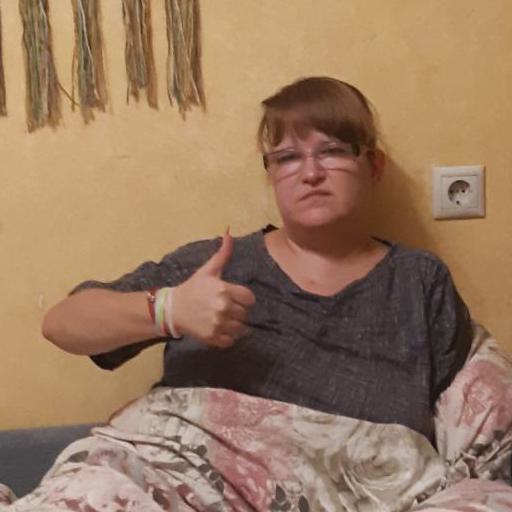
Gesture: like